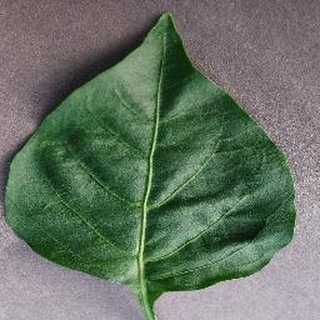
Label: healthy_bell_pepper